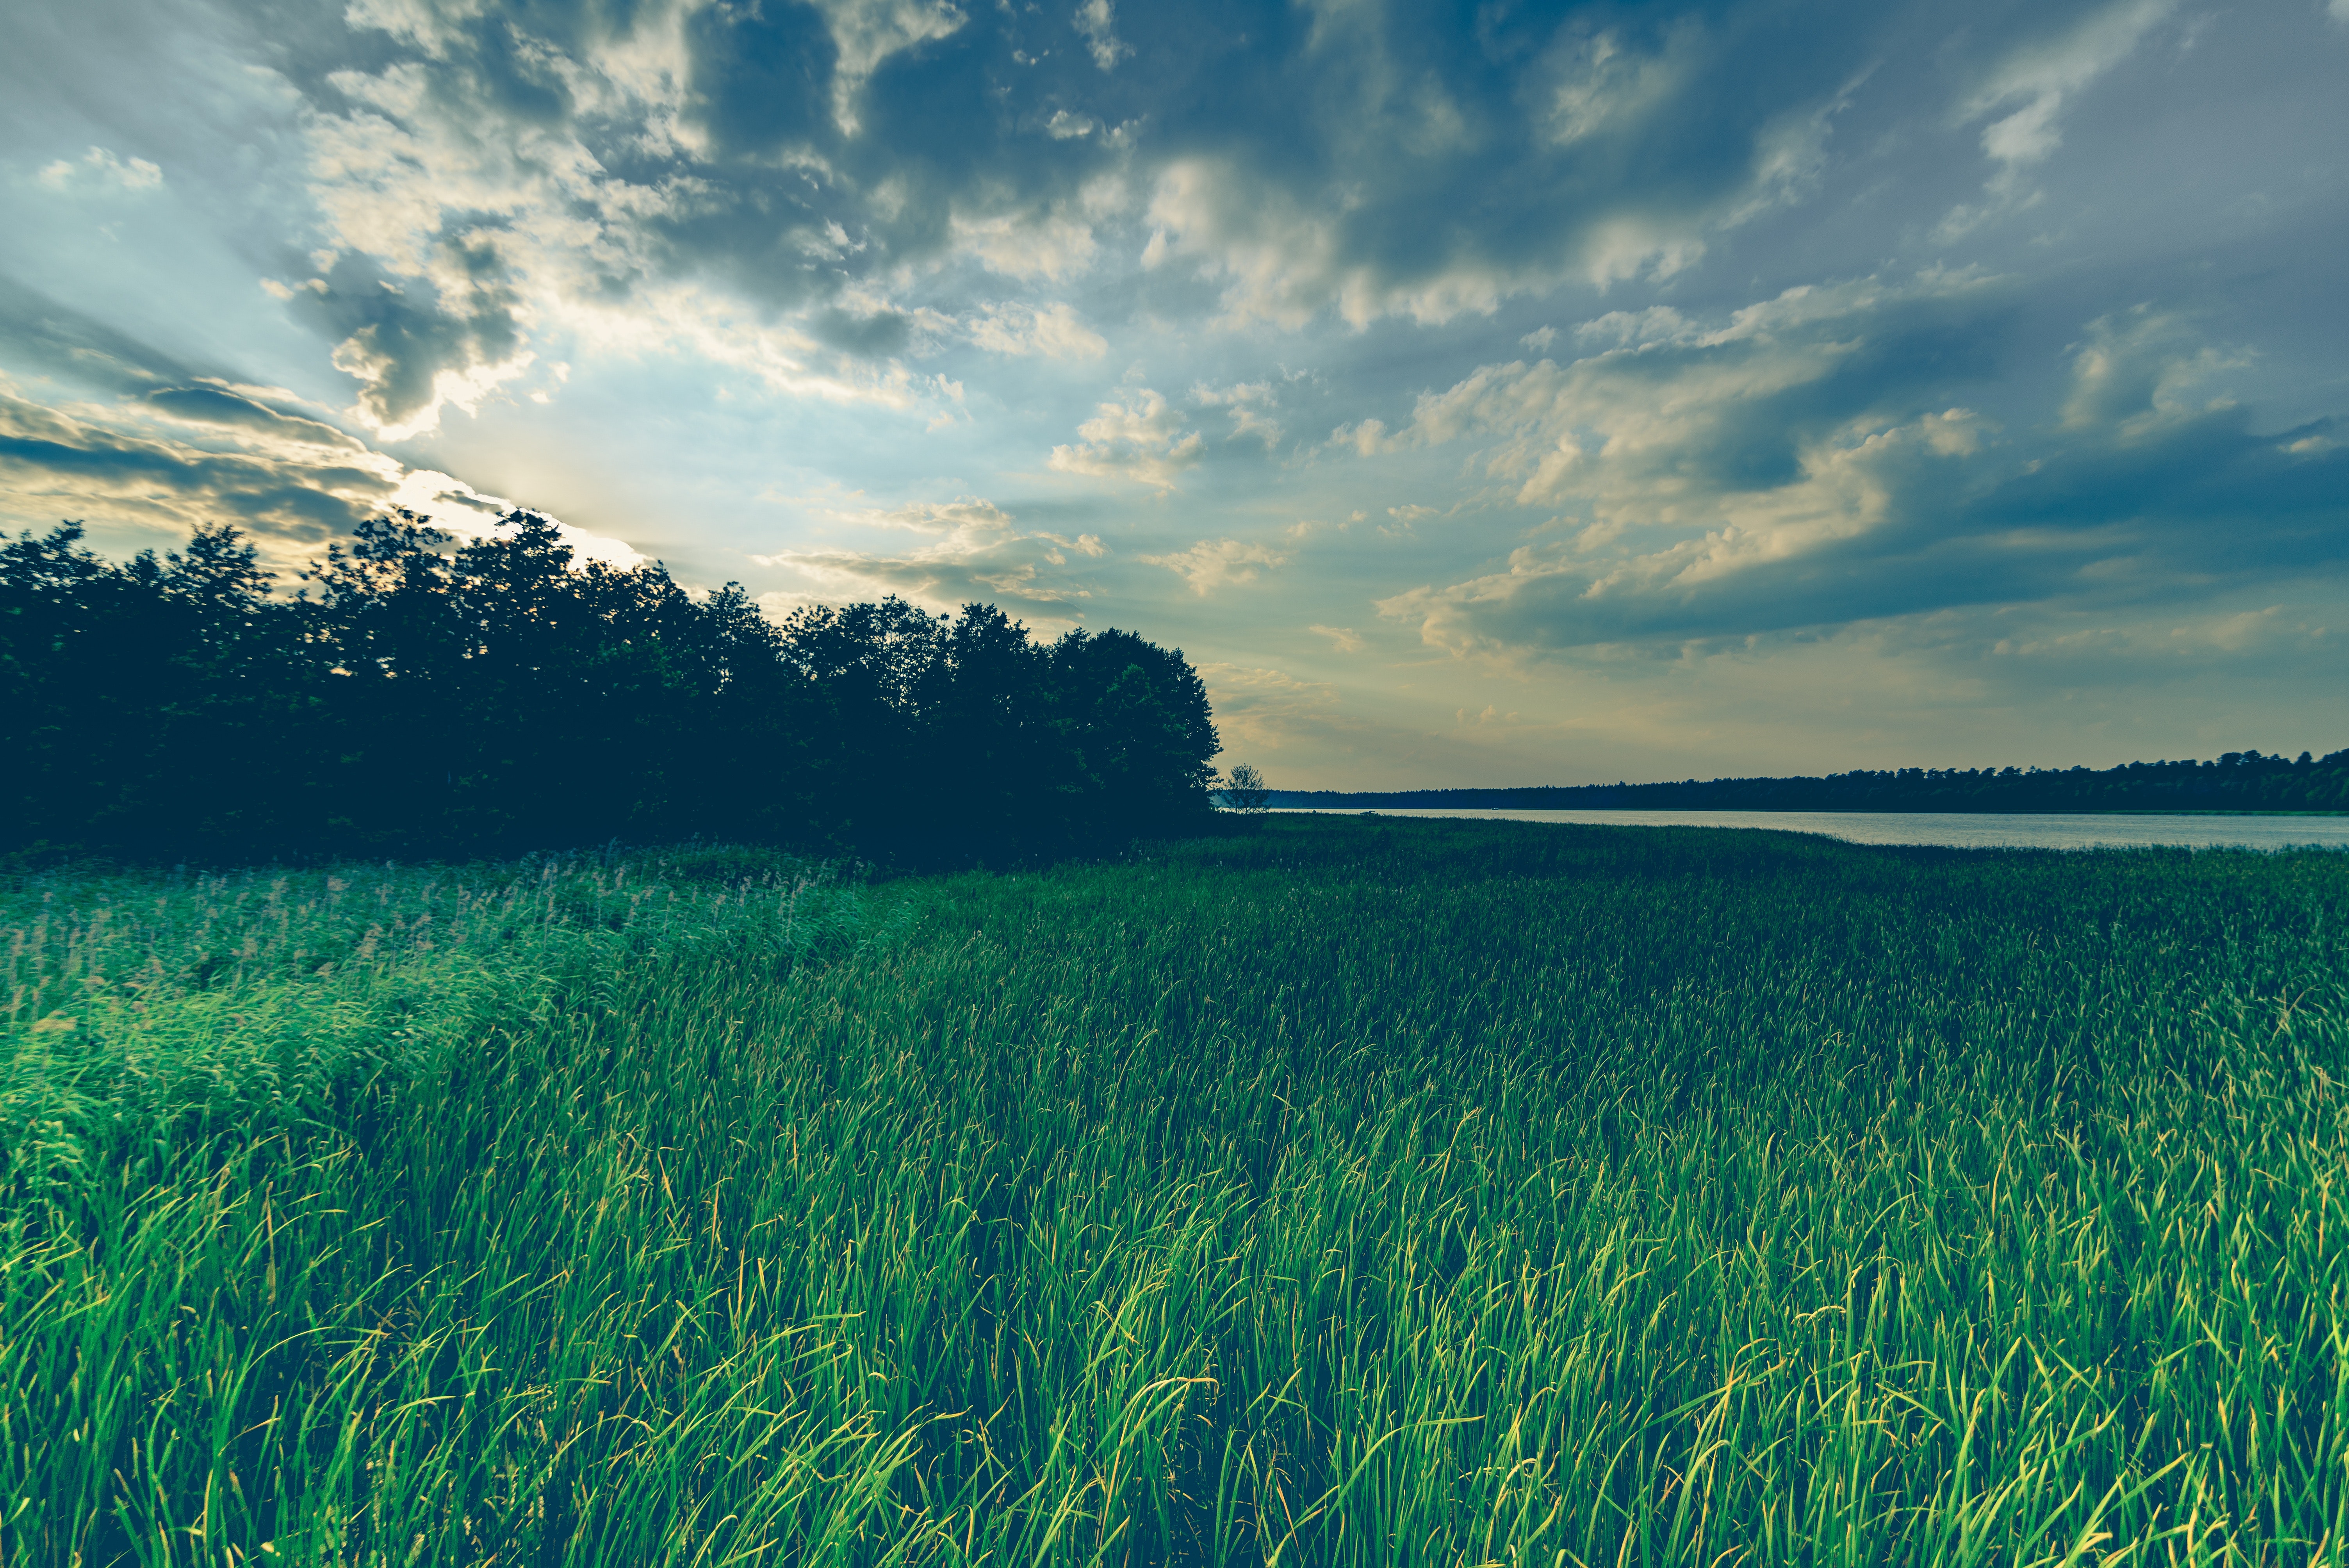
sky, natural landscape, nature, grassland, green, field, grass, meadow, natural environment, cloud, blue, horizon, daytime, prairie, grass family, plain, tree, sunlight, landscape, plant, pasture, atmosphere, summer, rural area, crop, photography, wind, paddy field, sea, meteorological phenomenon, wildflower, evening, farm